Margaret Stanley, Countess of Derby

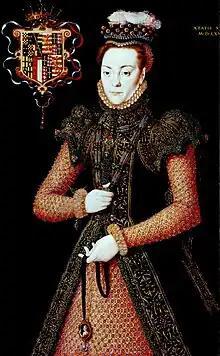
Portrait by Hans Eworth thought to be either Lady Margaret or her mother, Lady Eleanor Brandon.

There is a discrepancy as to who the sitter is in the Hans Eworth portrait which is featured. The coat of arms in the top left corner, which may have been added later, are the impaled arms (those of a husband and wife) of Henry Clifford, 2nd Earl of Cumberland, and his wife Lady Eleanor, daughter of Charles Brandon, 1st Duke of Suffolk, and Mary Tudor, Dowager Queen of France. As a result, the painting has been frequently exhibited in the past as a portrait of Lady Eleanor, regardless of the fact that she died in 1547, well before the date of this portrait. It is, however, a rule of heraldry that impaled arms are not used by the children of a marriage, as they would have their own. Hence the later addition and erroneous use of the arms here suggests that the identity of the portrait was already unclear only two or three generations after it was painted, a situation by no means unusual amid the frequent early deaths, multiple marriages, and shifting alliances and fortunes of the most powerful families of the Tudor era. Later the portrait was thought to represent the only child of Eleanor and Henry to survive infancy, Margaret. The inscription on the right which might have provided a check (Margaret would have been aged 25–28 at the time of this portrait) has been truncated; although the Roman numerals of the year can apply only to 1565–8, the age of the sitter cannot be ascertained with any useful accuracy.